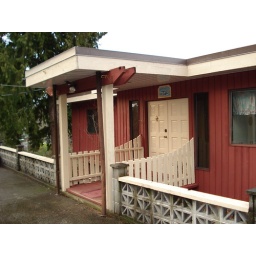
front entrance. We intend to re-work. You cross over a bridge to get to the door.